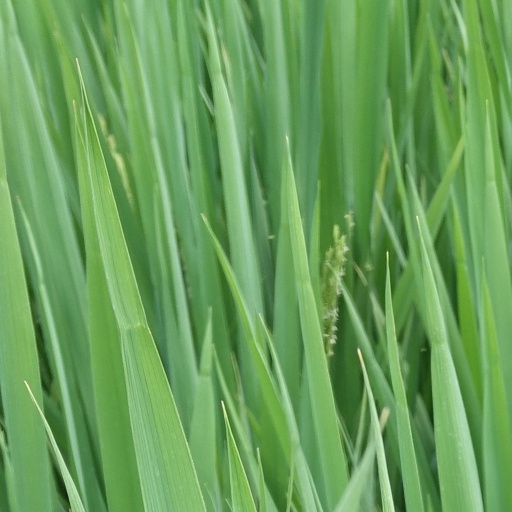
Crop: rice